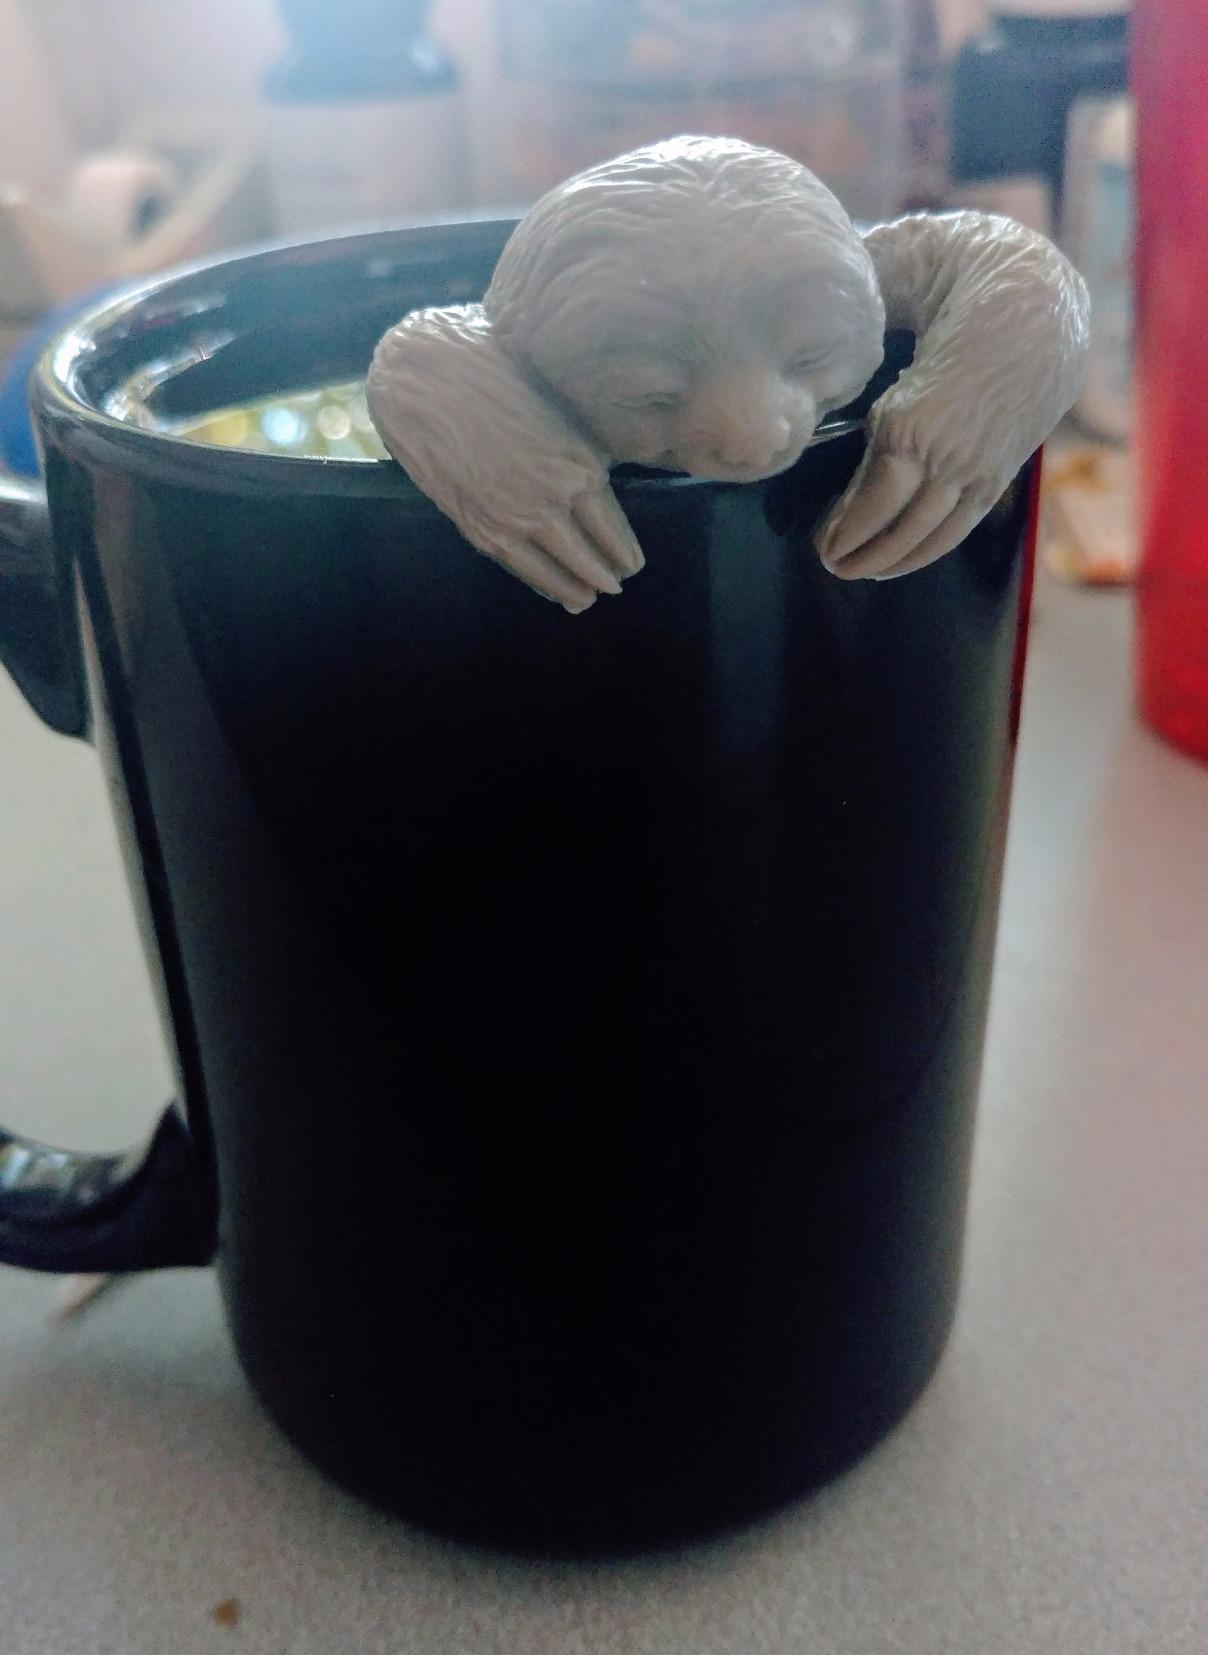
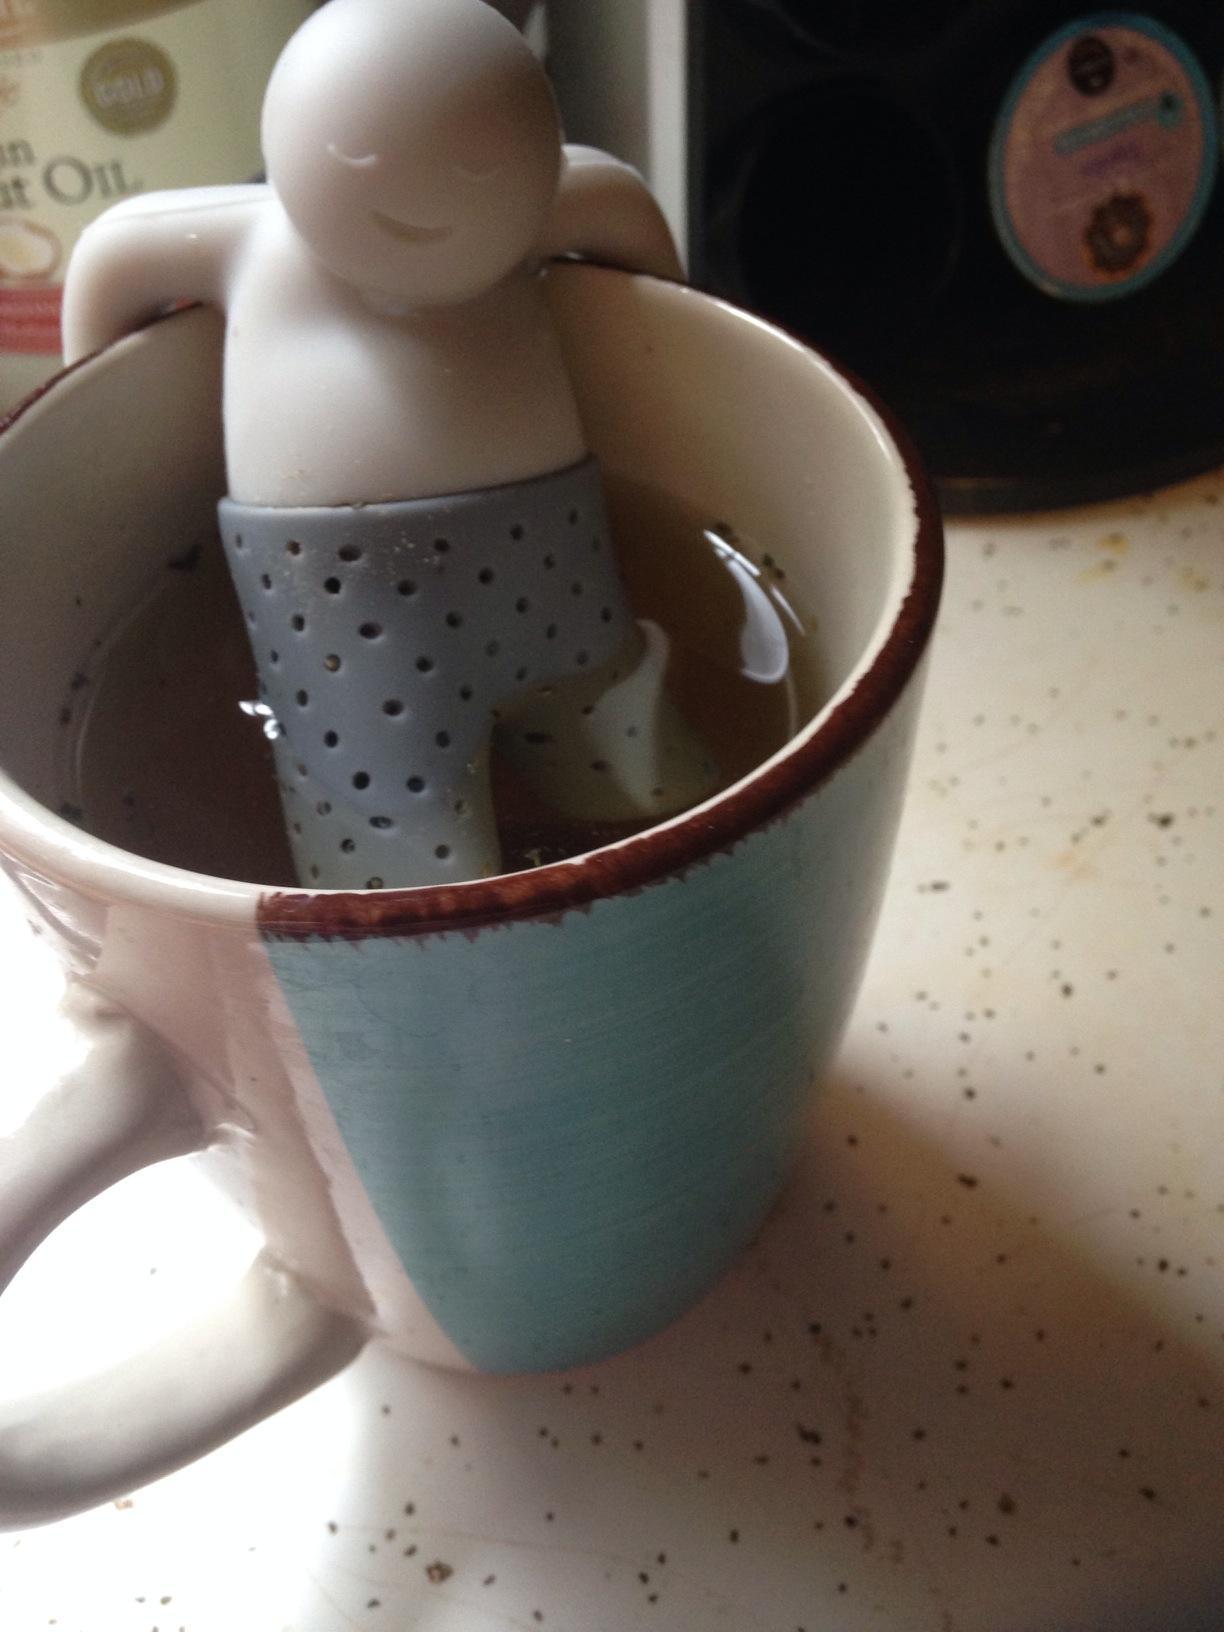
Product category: items_tea
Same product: no